List of amateur radio transceivers

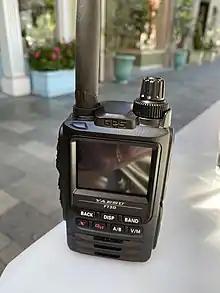
Yaesu FT-3DR

Quanzhou Wouxun Electronics Co. Ltd. is a manufacturer of hand held radios from Quanzhou City, People's Republic of China.